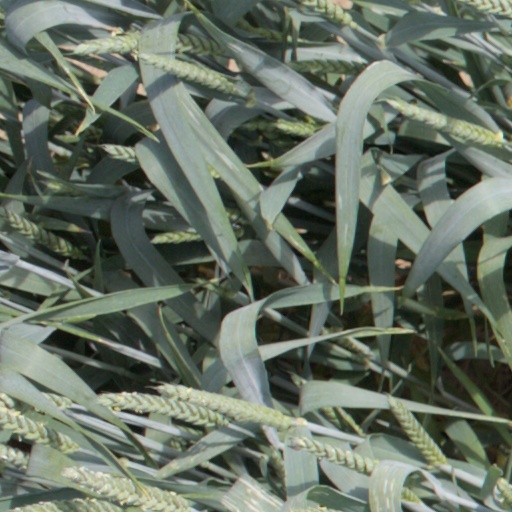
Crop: wheat